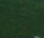
Surface type: grass